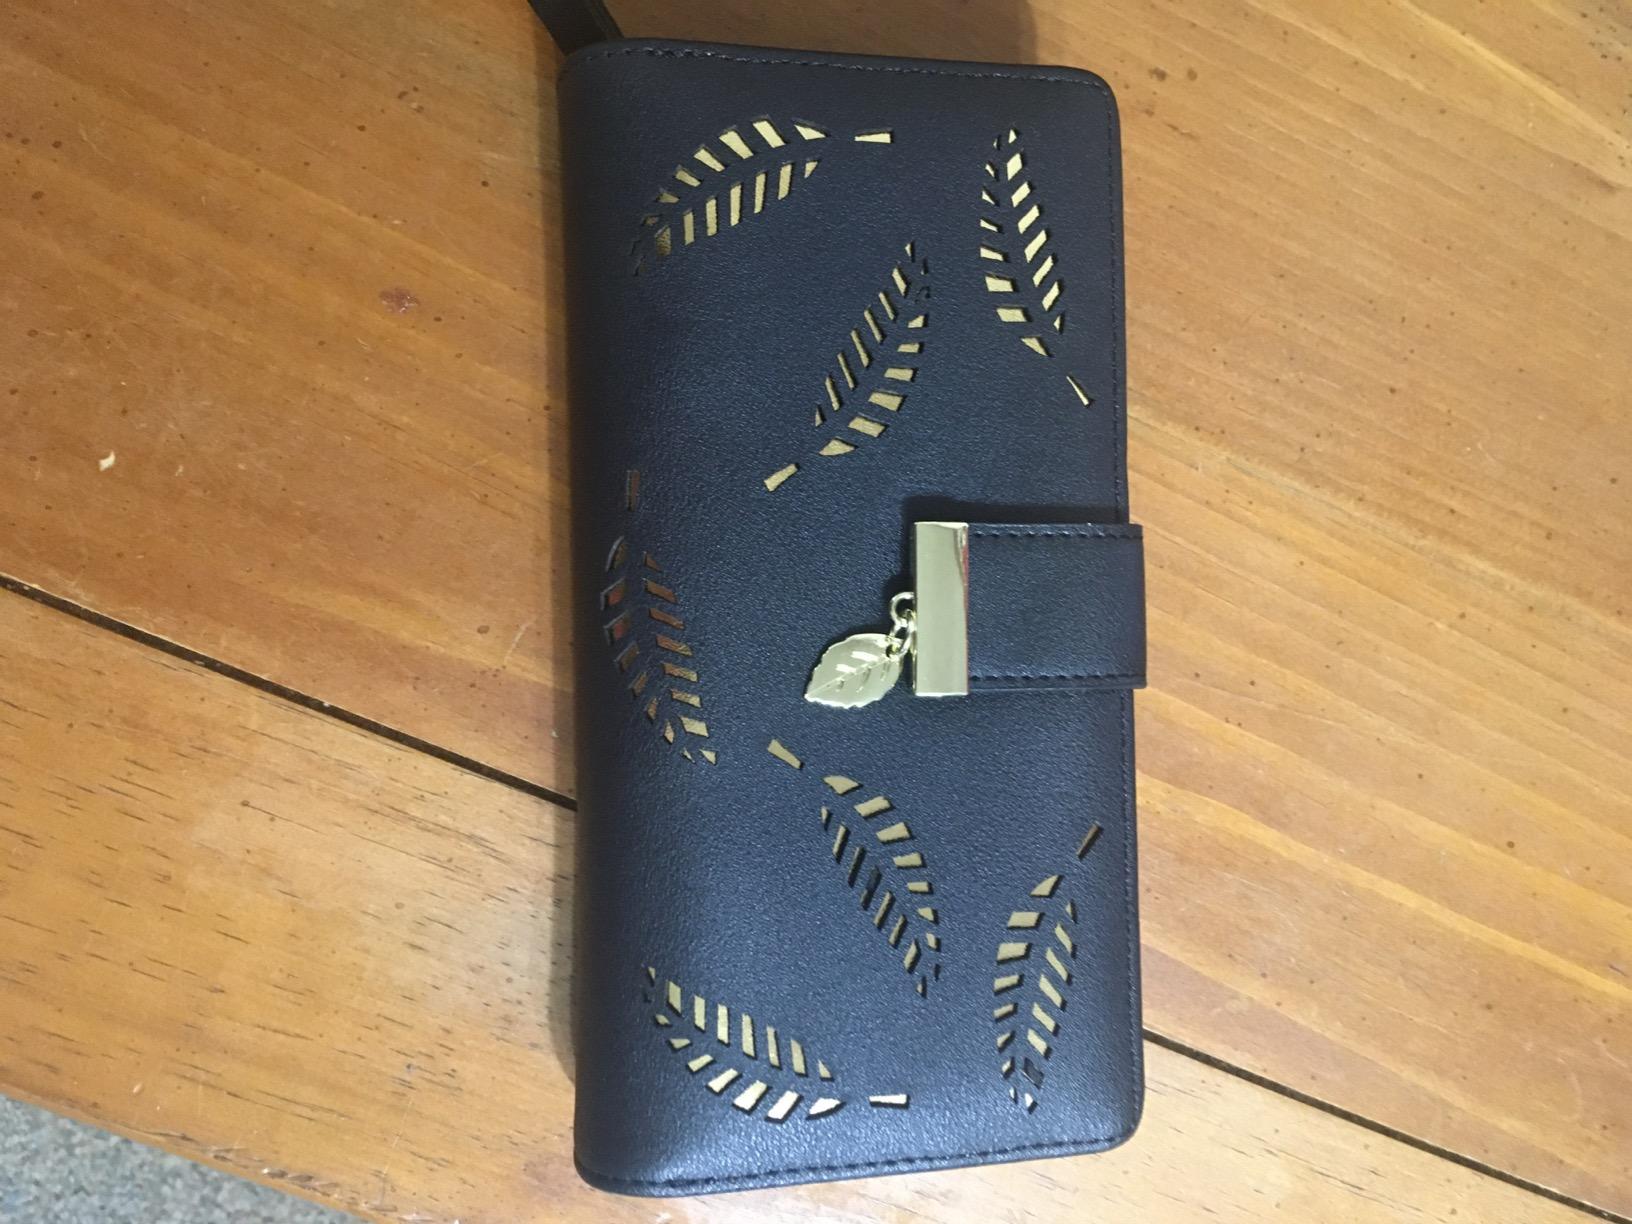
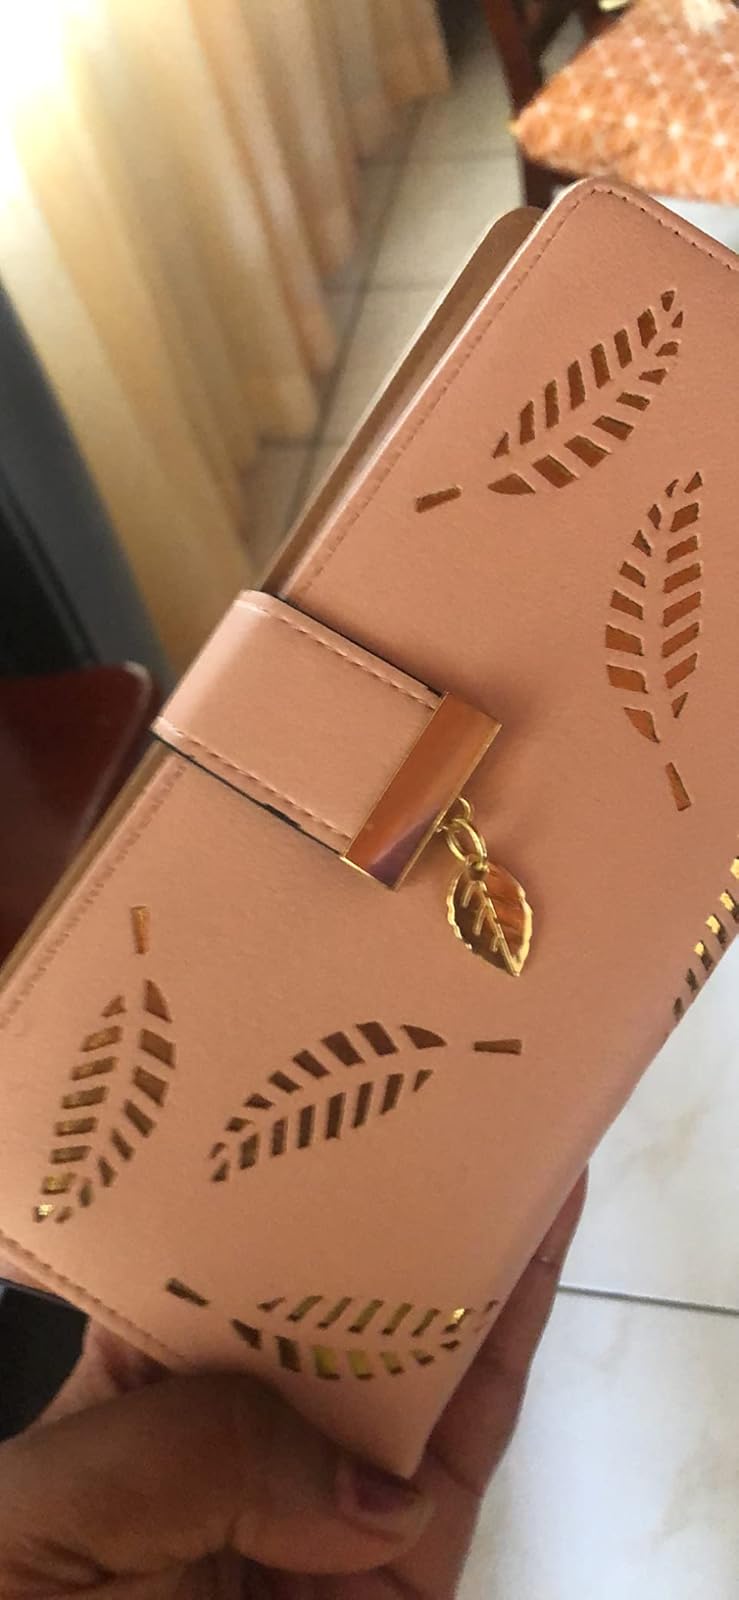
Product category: accessories_handbag
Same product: no